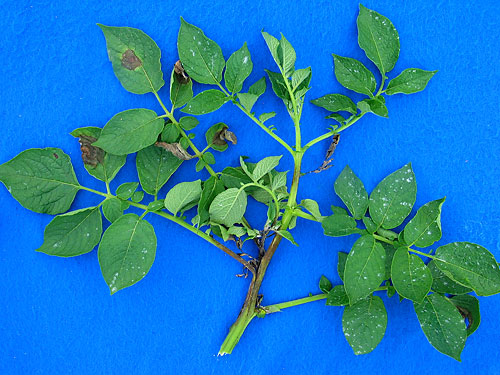
Labels: Potato leaf late blight, Potato leaf late blight